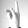
ASL letter: K